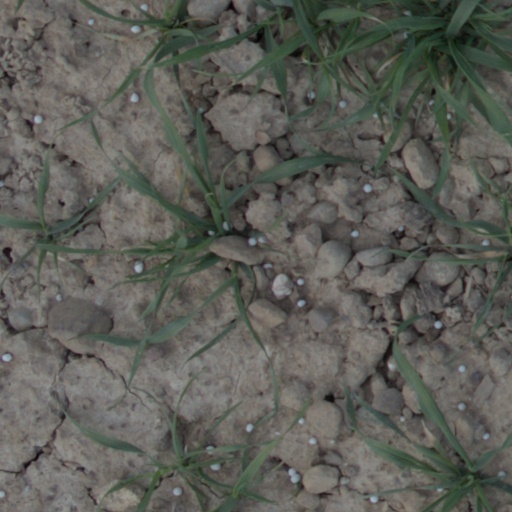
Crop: wheat